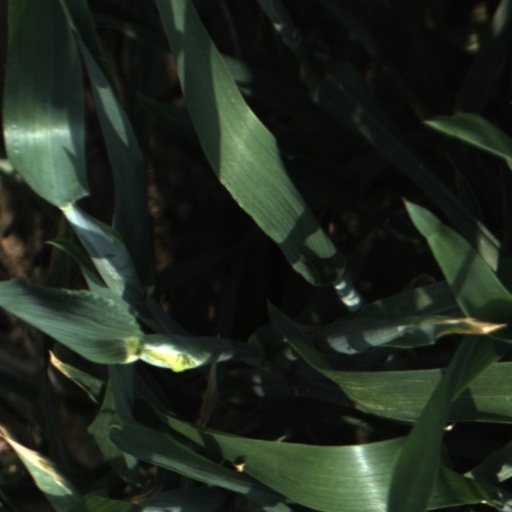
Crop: wheat